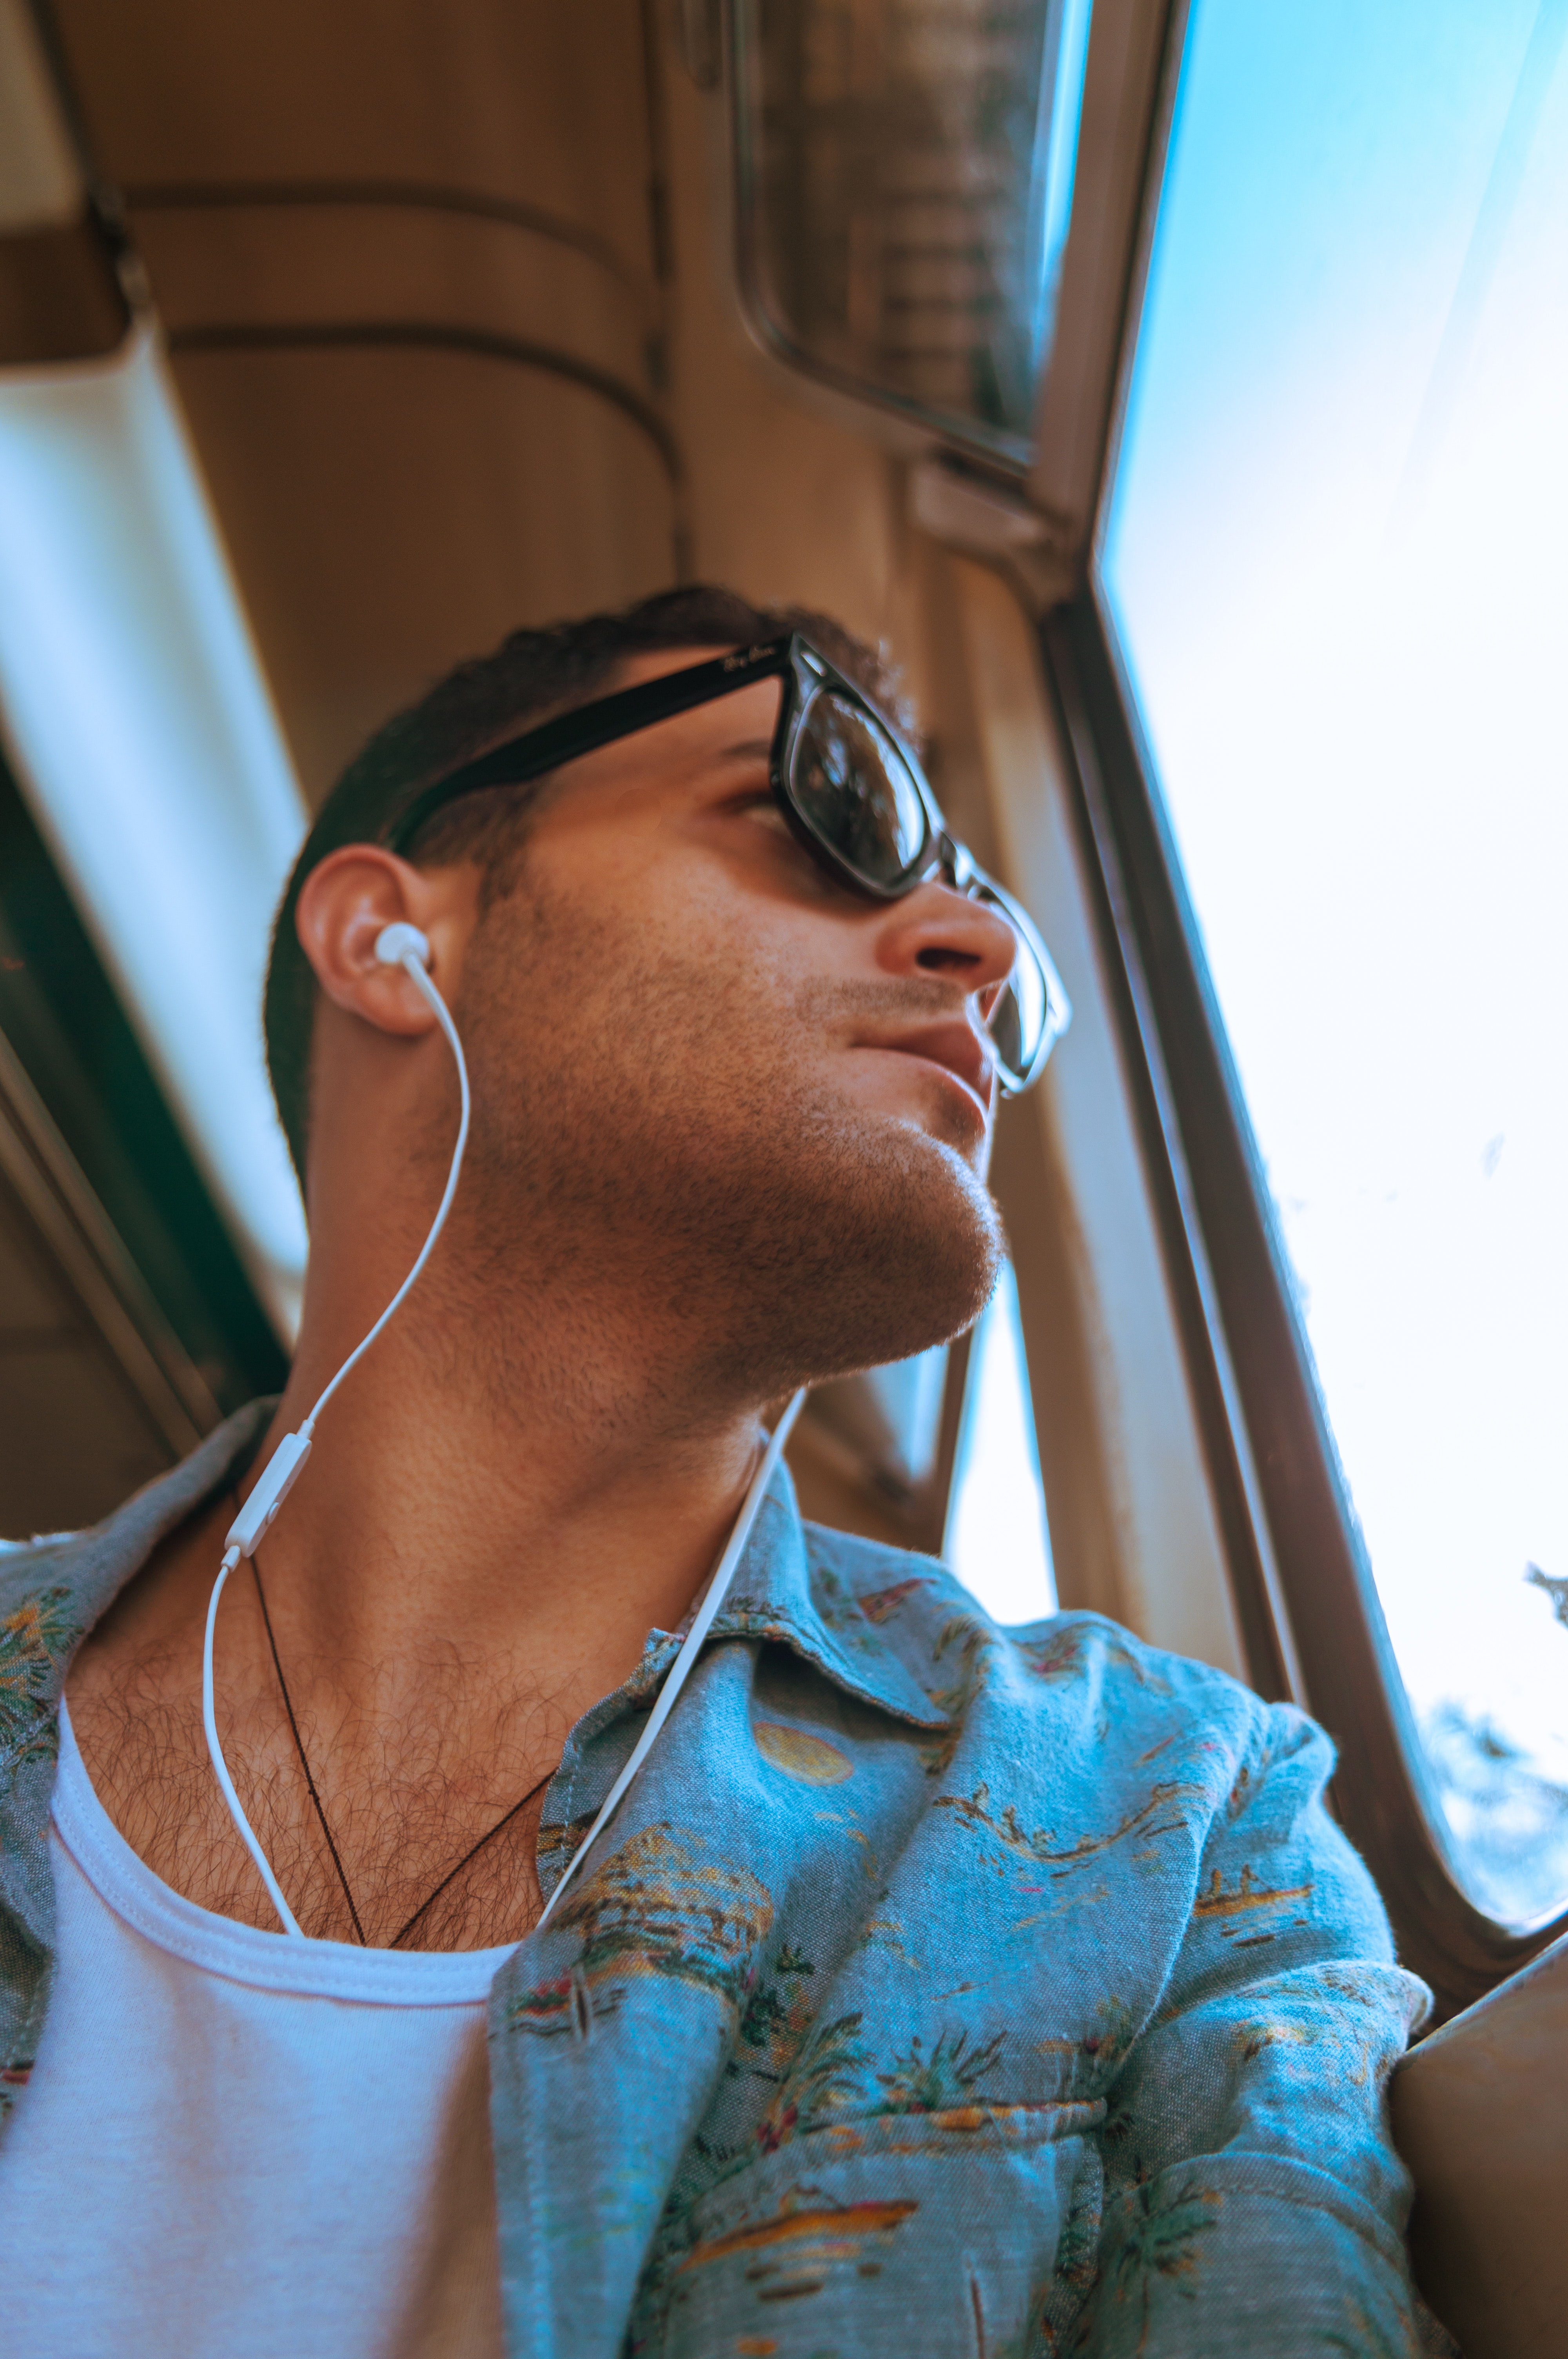
eyewear, cool, glasses, blue, sunglasses, organ, vision care, neck, human, ear, fun, audio equipment